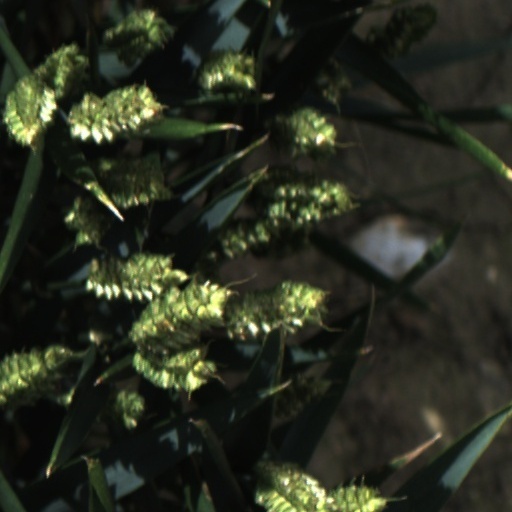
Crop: wheat